Donington Park

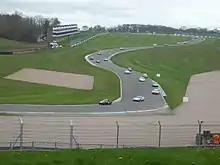
Historic cars race through the Craner Curves towards the Old Hairpin, 2014

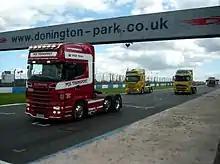
Parade trucks on the Wheatcroft Straight, 2013

Donington Park lies south west of Nottingham, south east of Derby and is situated in Leicestershire. It is a matter of a few yards/metres east of the border with Derbyshire and indeed has a Derby postcode and telephone code. The western end of the runway at East Midlands Airport is just 400 yards (365 meters) from the eastern end of the racing track. It is also fairly close to the M1.